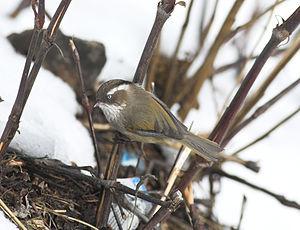
La Fulvetta de Hodgson, anciennement connu en tant qu'Alcippe de Hodgson, est une espèce de passereaux de la famille des Sylviidae, longtemps incluse dans le genre Alcippe.